Piazza Cotton Gin

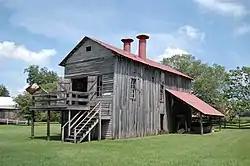

The Piazza Cotton Gin is on the Frogmore Plantation at 11656 U.S. Highway 84, about west of Ferriday, Louisiana in Concordia Parish, Louisiana. The building containing the cotton gin press was built c.1880, while the machinery was added c.1900. The gin itself is a system cotton gin, which was invented by Robert S. Munger. This invention was the second major revolution in cotton processing (after the original gin was invented by Eli Whitney). This example is one of the few (and perhaps the only one) left in existence.